Zhytomyr

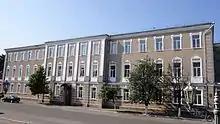
Zhytomyr Jewish Institute building

During a period of Ukrainian independence (1917-1920) in 1918, the city was the national capital of Ukrainian People's Republic for a few weeks. Ultimately, the Ukrainian fight for independence failed and Ukrainian People's Republic became occupied by Soviet Union. A new Soviet Ukraine state was formed under Soviet rule - Ukrainian Soviet Socialist Republic. From 1920 Zhytomyr was a part of Ukrainian Soviet Socialist Republic.